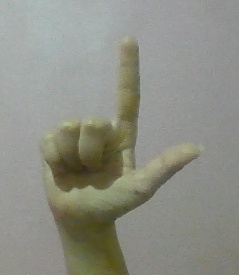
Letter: laam